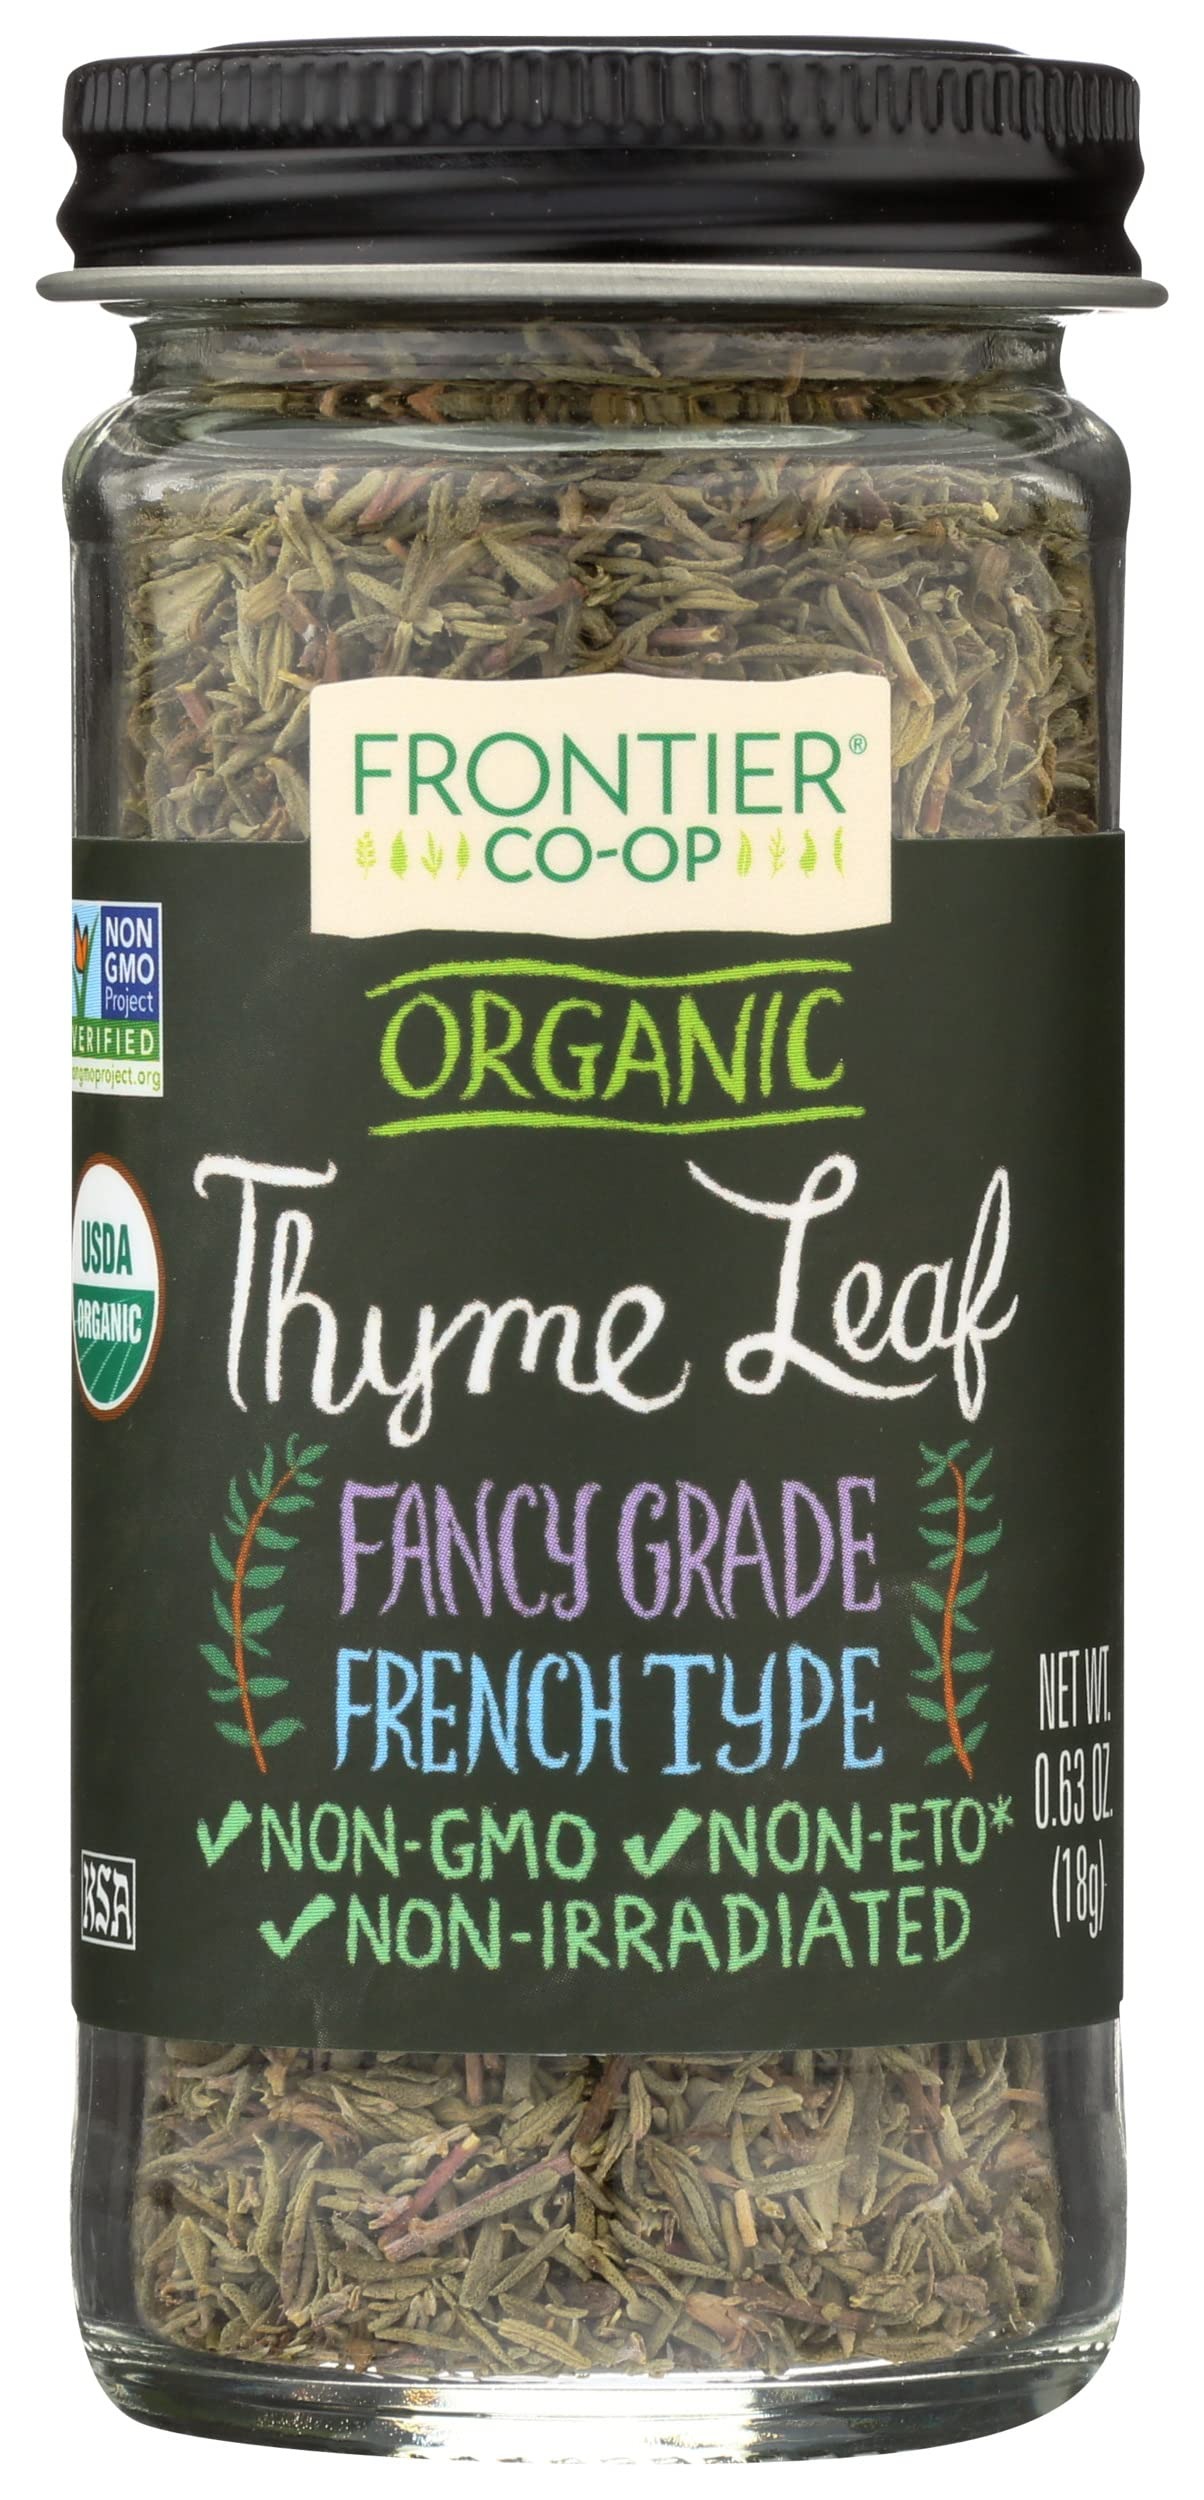
Item Name: Frontier Herb Organic Whole Thyme Leaf, 0.8 oz
Bullet Point 1: No hydrogenated fats or high fructose corn syrup allowed in any food
Bullet Point 2: No bleached or bromated flour
Bullet Point 3: No synthetic nitrates or nitrites
Value: 0.8
Unit: oz

Price: 4.67